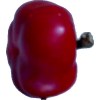
Label: red_pepper